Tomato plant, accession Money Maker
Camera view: horizontal (90 deg, fisheye); turntable rotation: 30 degrees
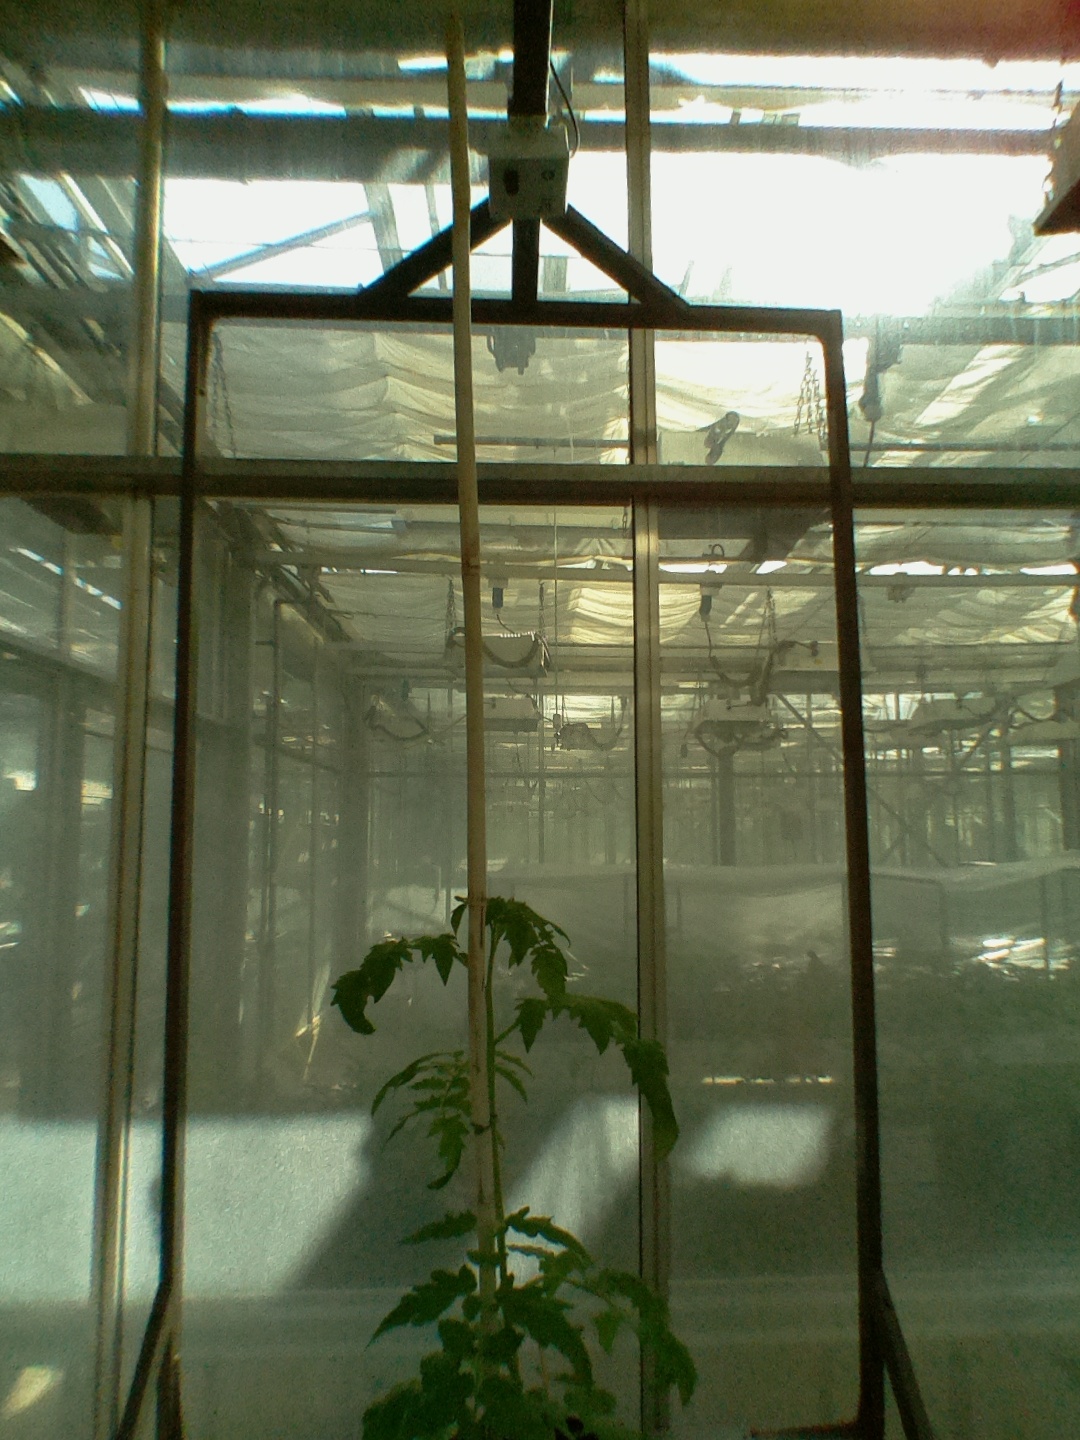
BBCH growth stage 14: 8 of true leaves visible